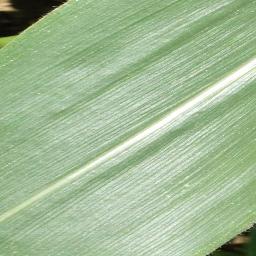
Label: Corn_(Maize)___Healthy